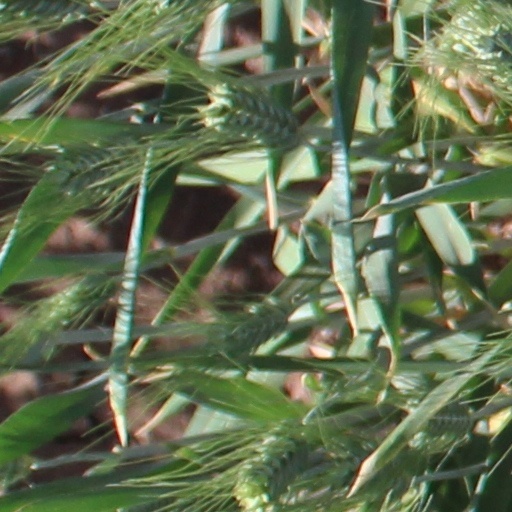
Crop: wheat